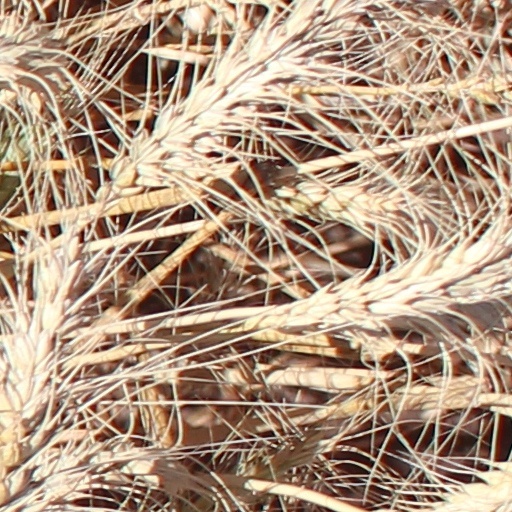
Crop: wheat